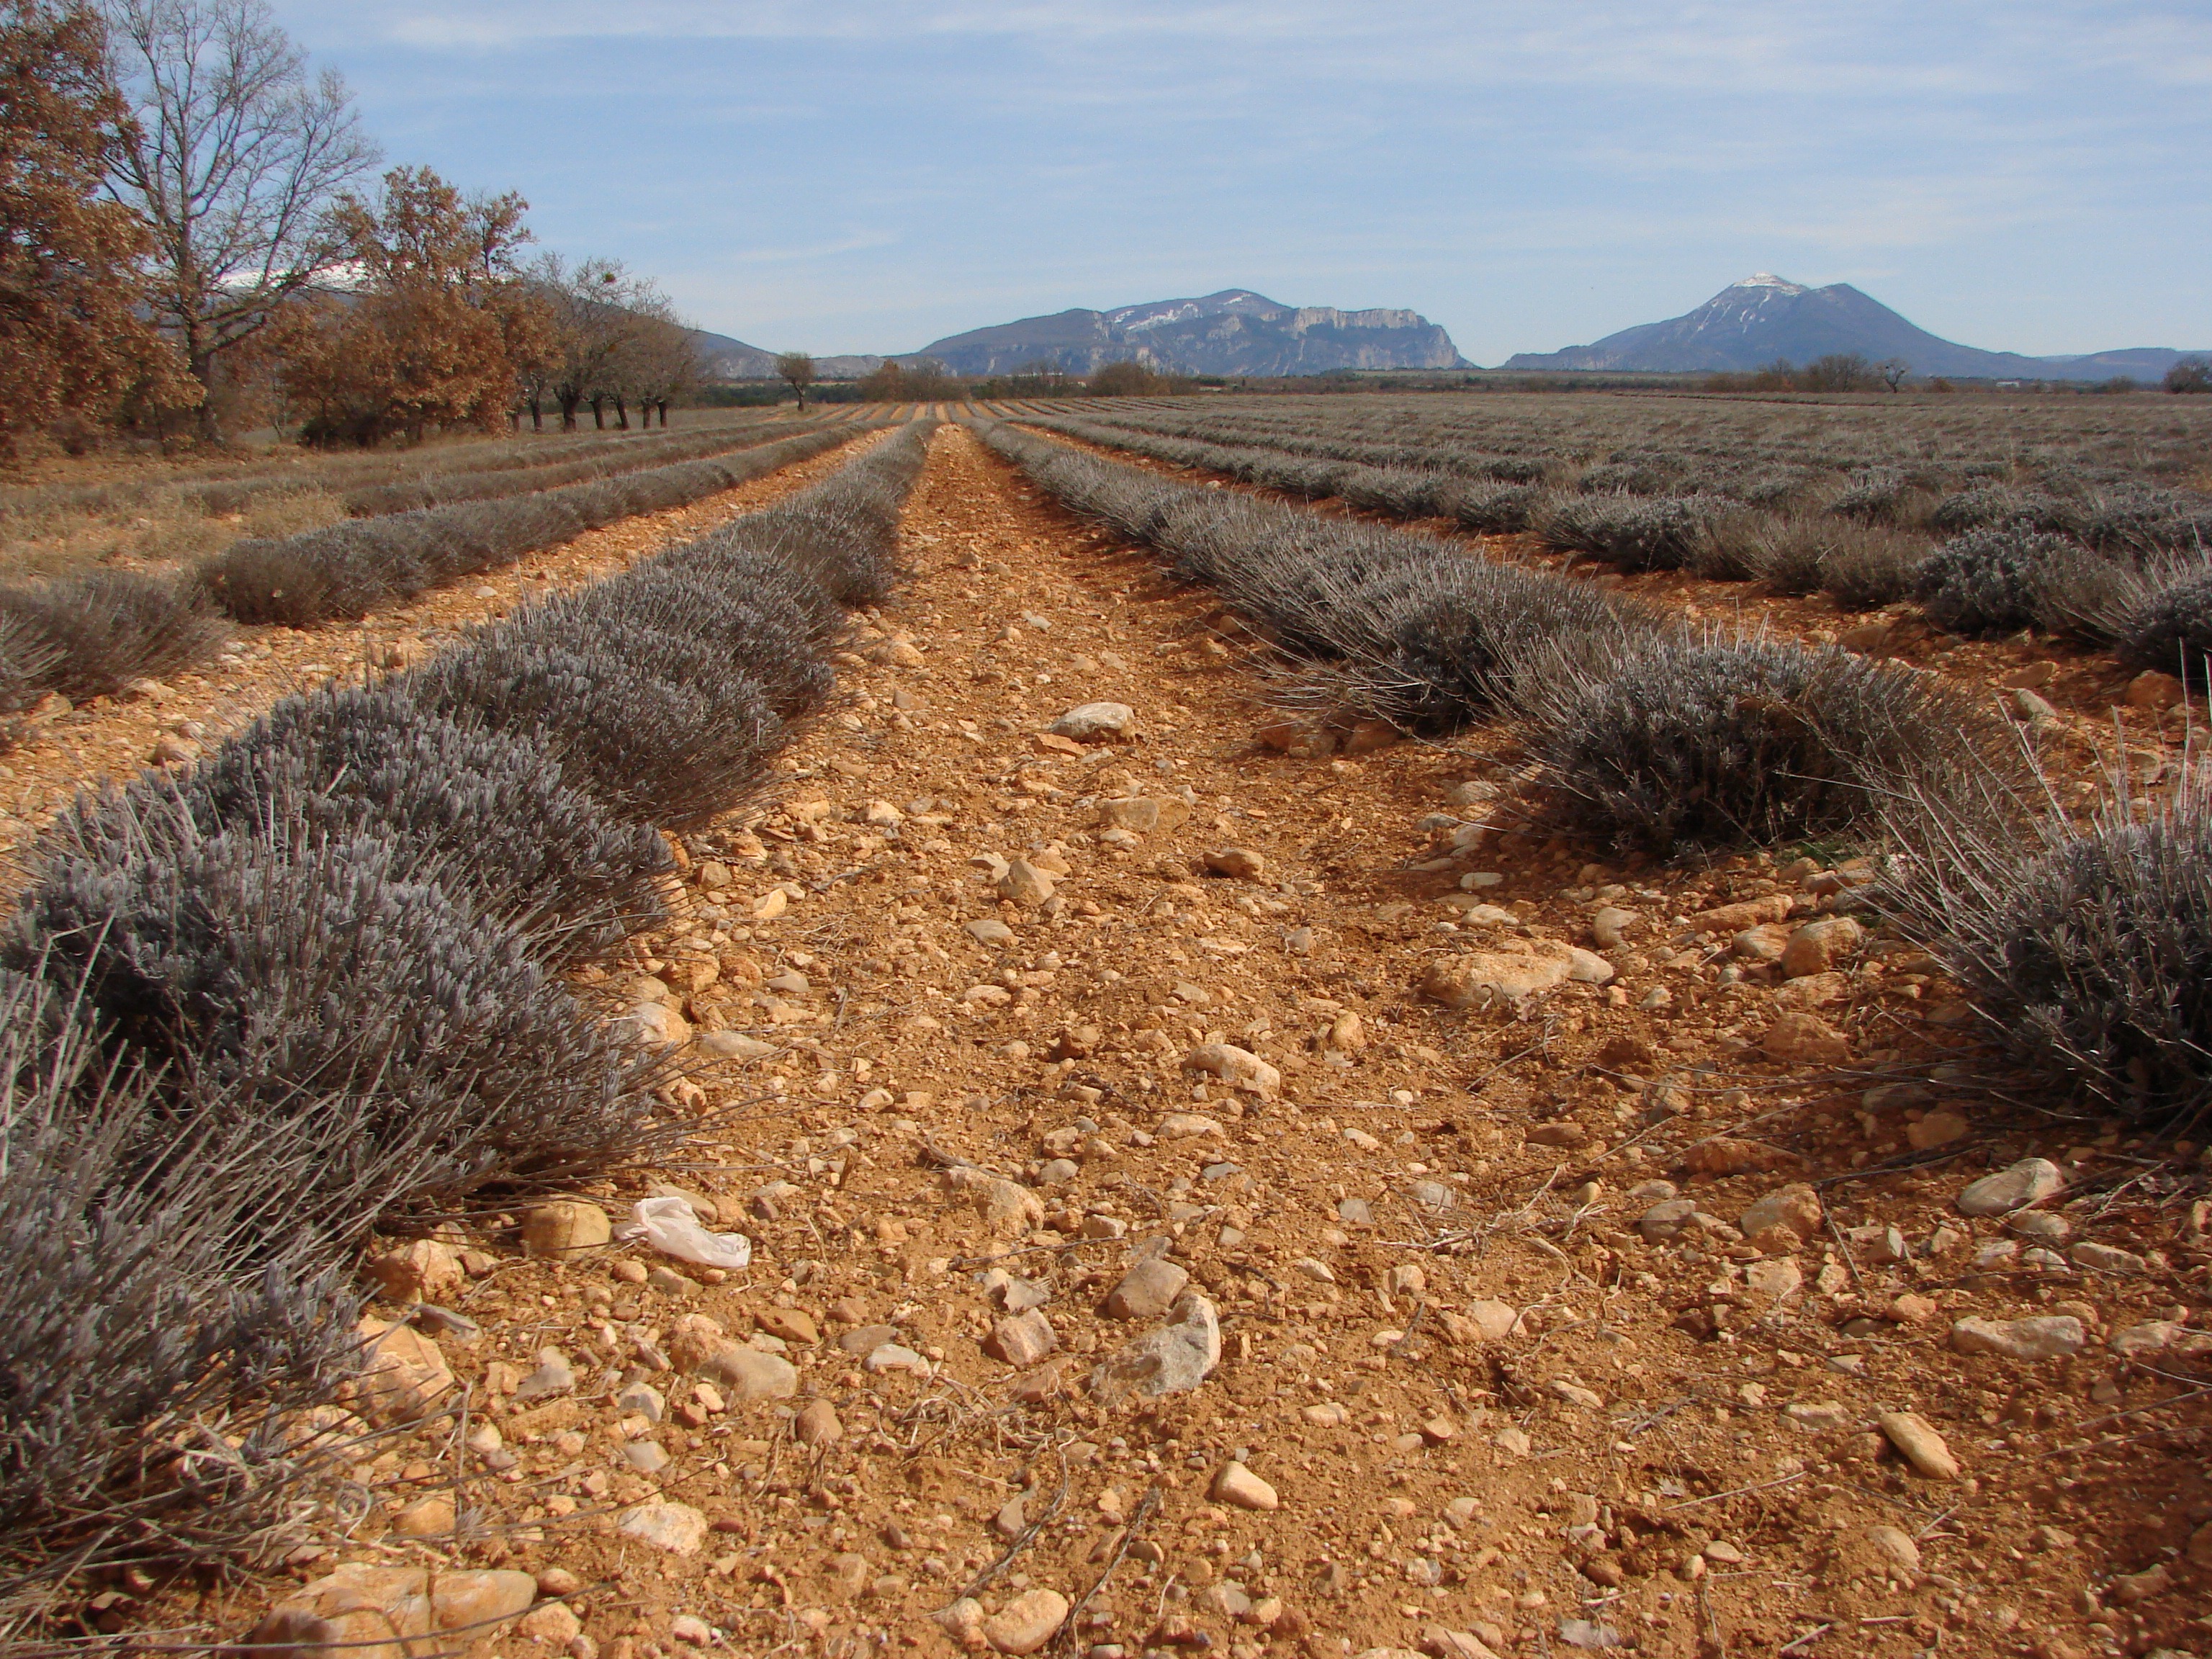
winter, track, field, prairie, france, mediterranean, soil, agriculture, lavender, waterway, provence, faded, ecosystem, rural area, grass family